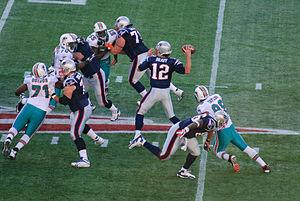
Les Dolphins de Miami sont une franchise de la National Football League située à Miami. La franchise est membre de la division AFC Est.